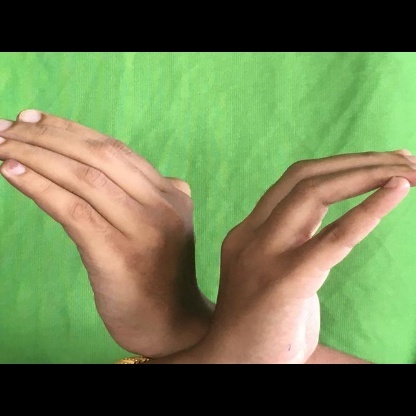
Mudra: Nagabandha